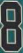
Number: 8